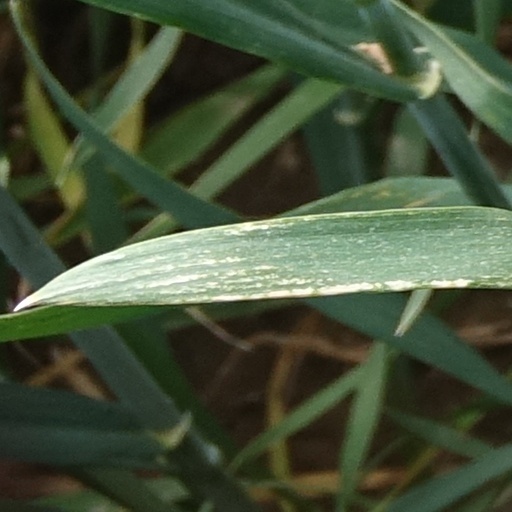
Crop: wheat